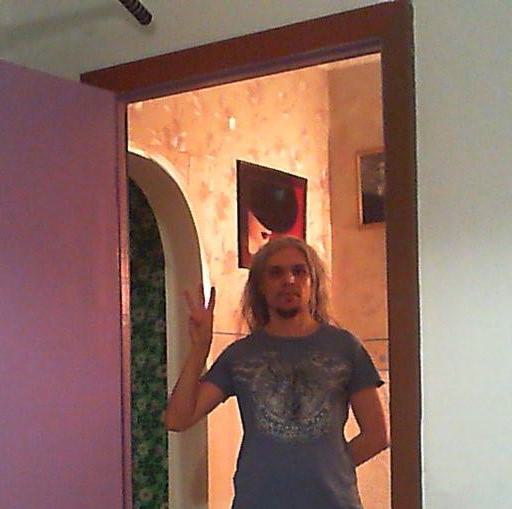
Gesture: three